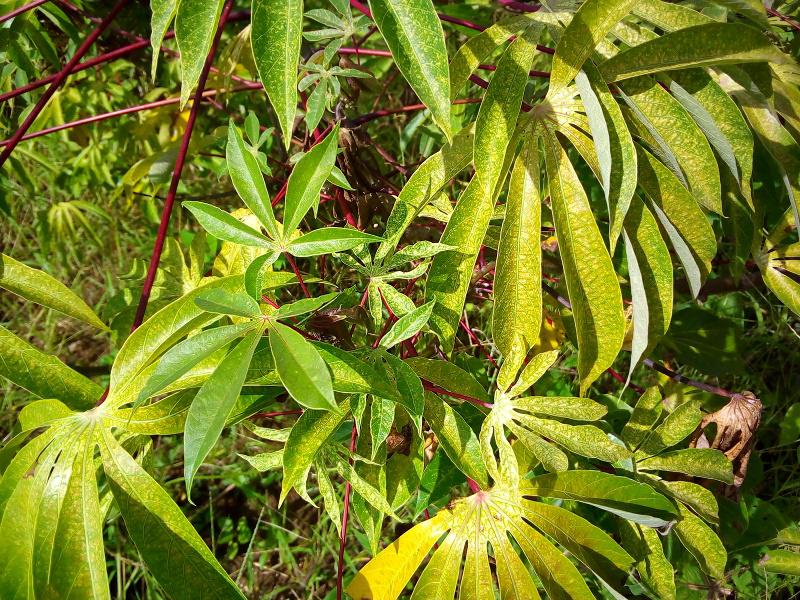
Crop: cassava
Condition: green_mottle